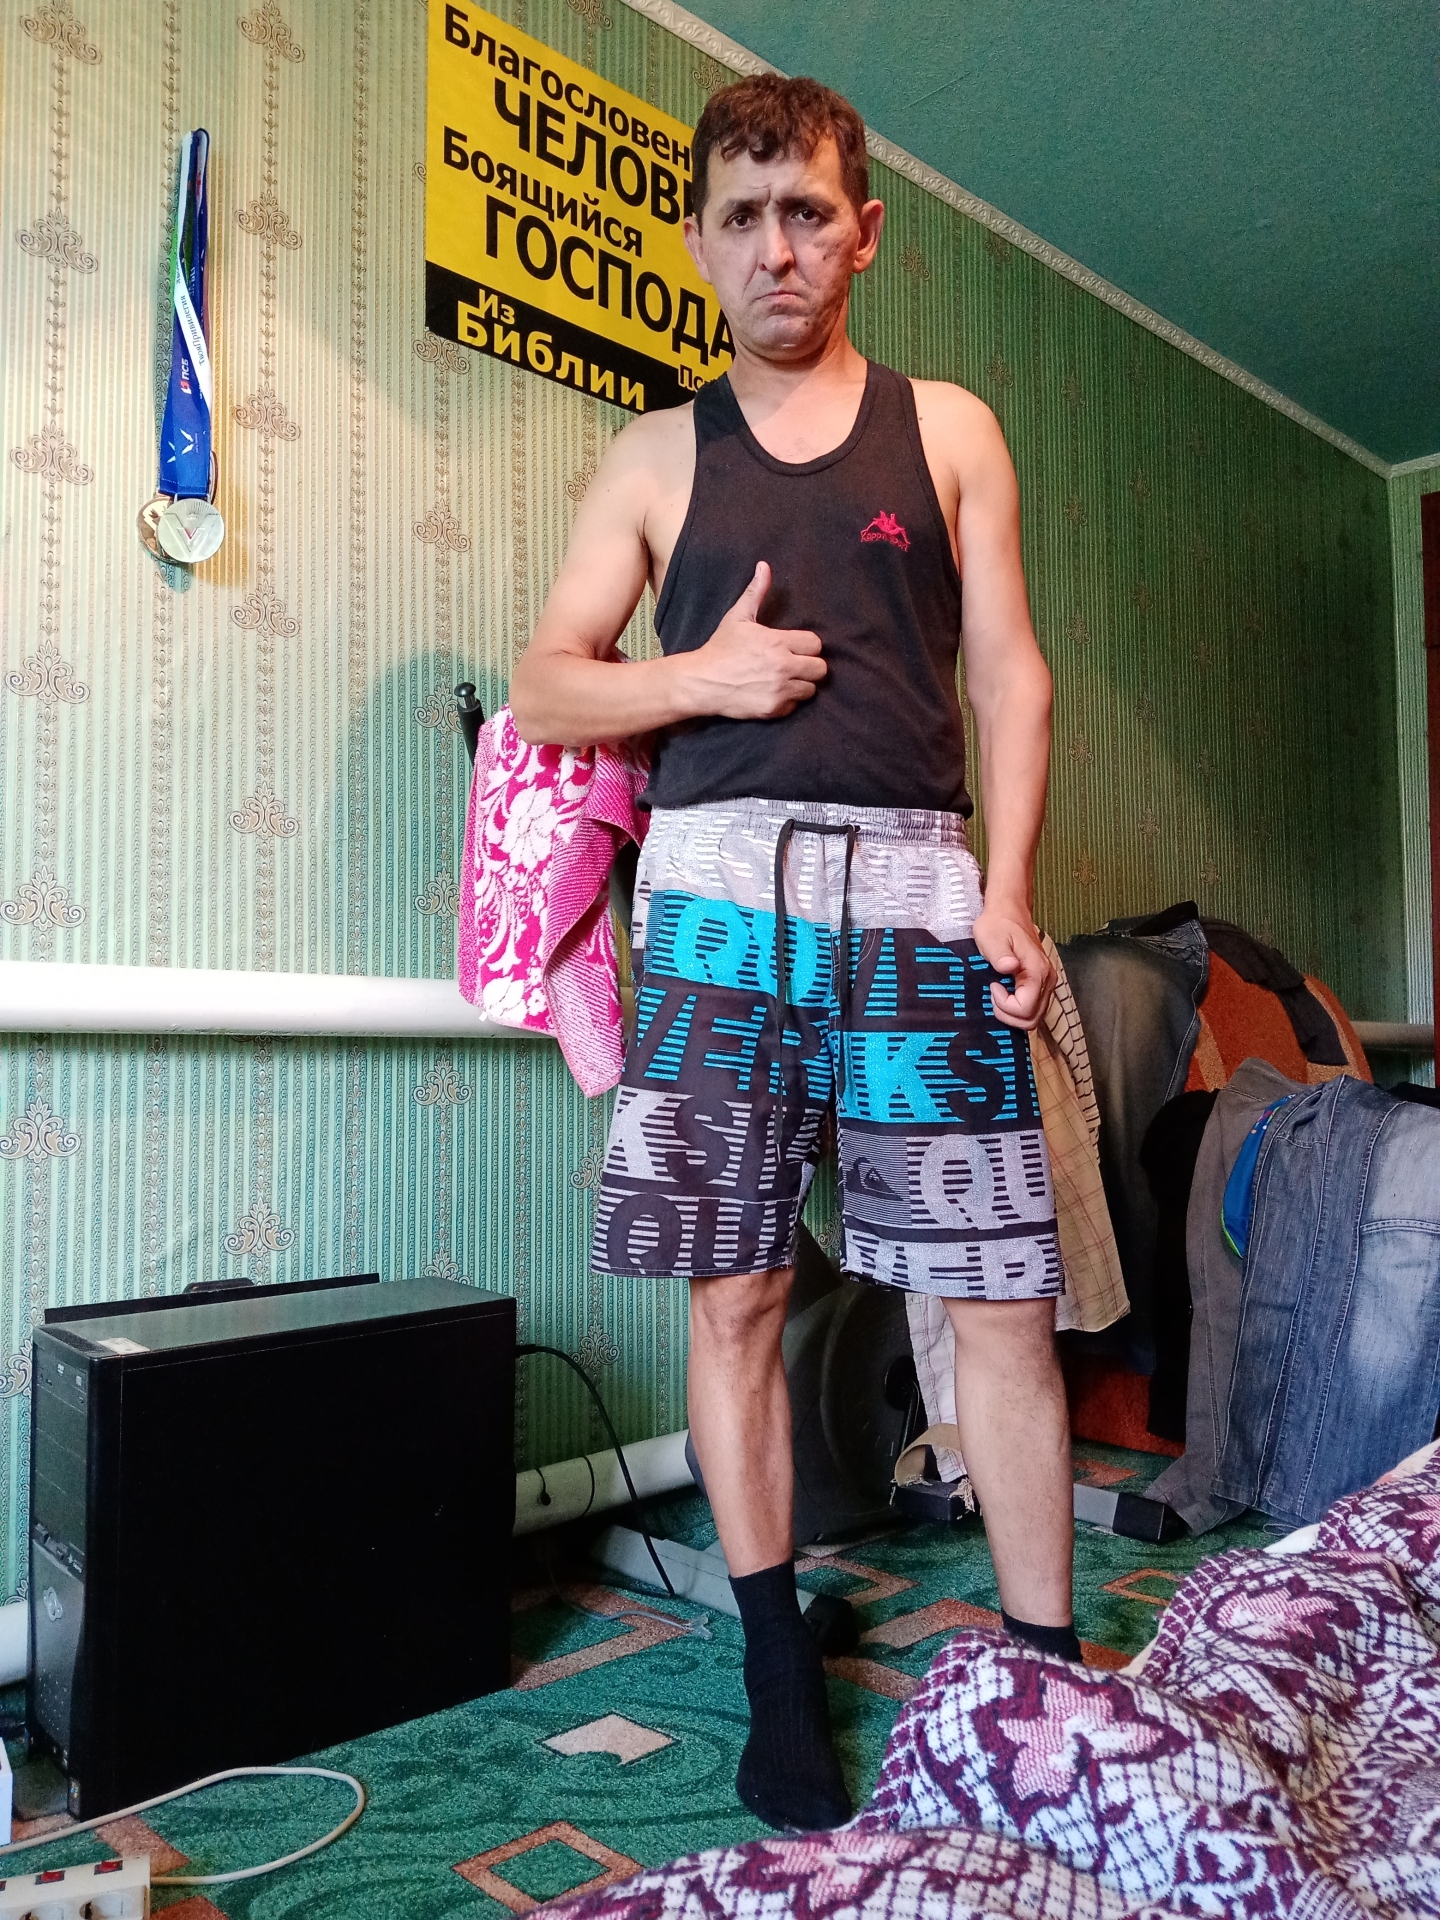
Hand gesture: like